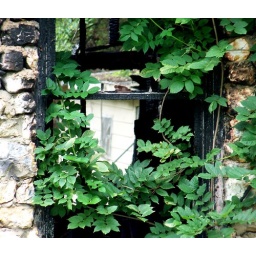
Old rock house in Rome, GA